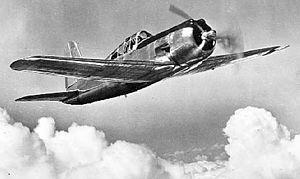
Le Vultee P-66 Vanguard est un avion de chasse de l'United States Army Air force. Alors qu'il était initialement commandé par la Suède, les États-Unis annulent leur exportation lorsque les avions sont prêts pour la livraison en 1941. Le modèle est désigné comme P-66 pour être utilisé pour la formation et la défense du territoire, mais un grand nombre d'exemplaires sont envoyés en Chine, où ils sont engagés comme avions de combat, avec des résultats mitigés.